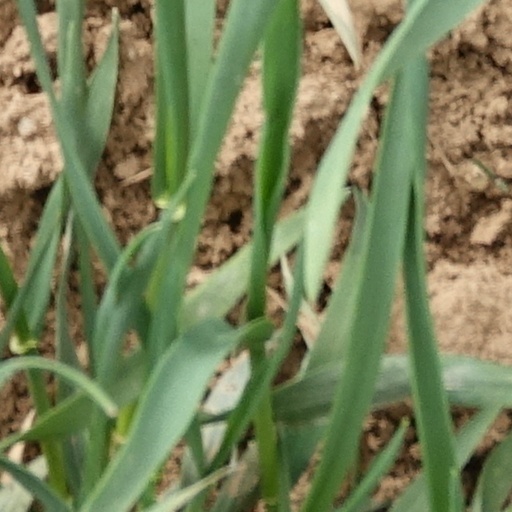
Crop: wheat